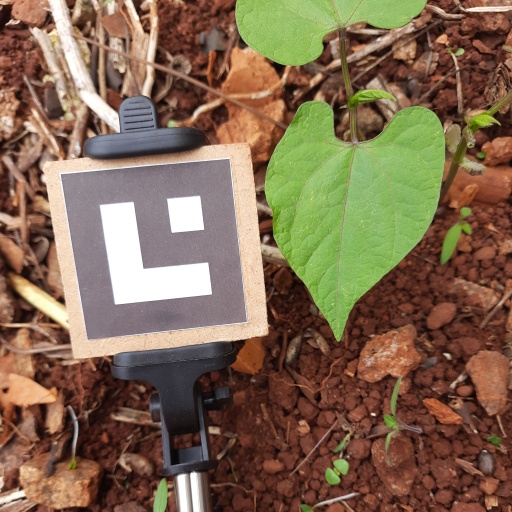
Observations: flat surface, no eating holes, under shade